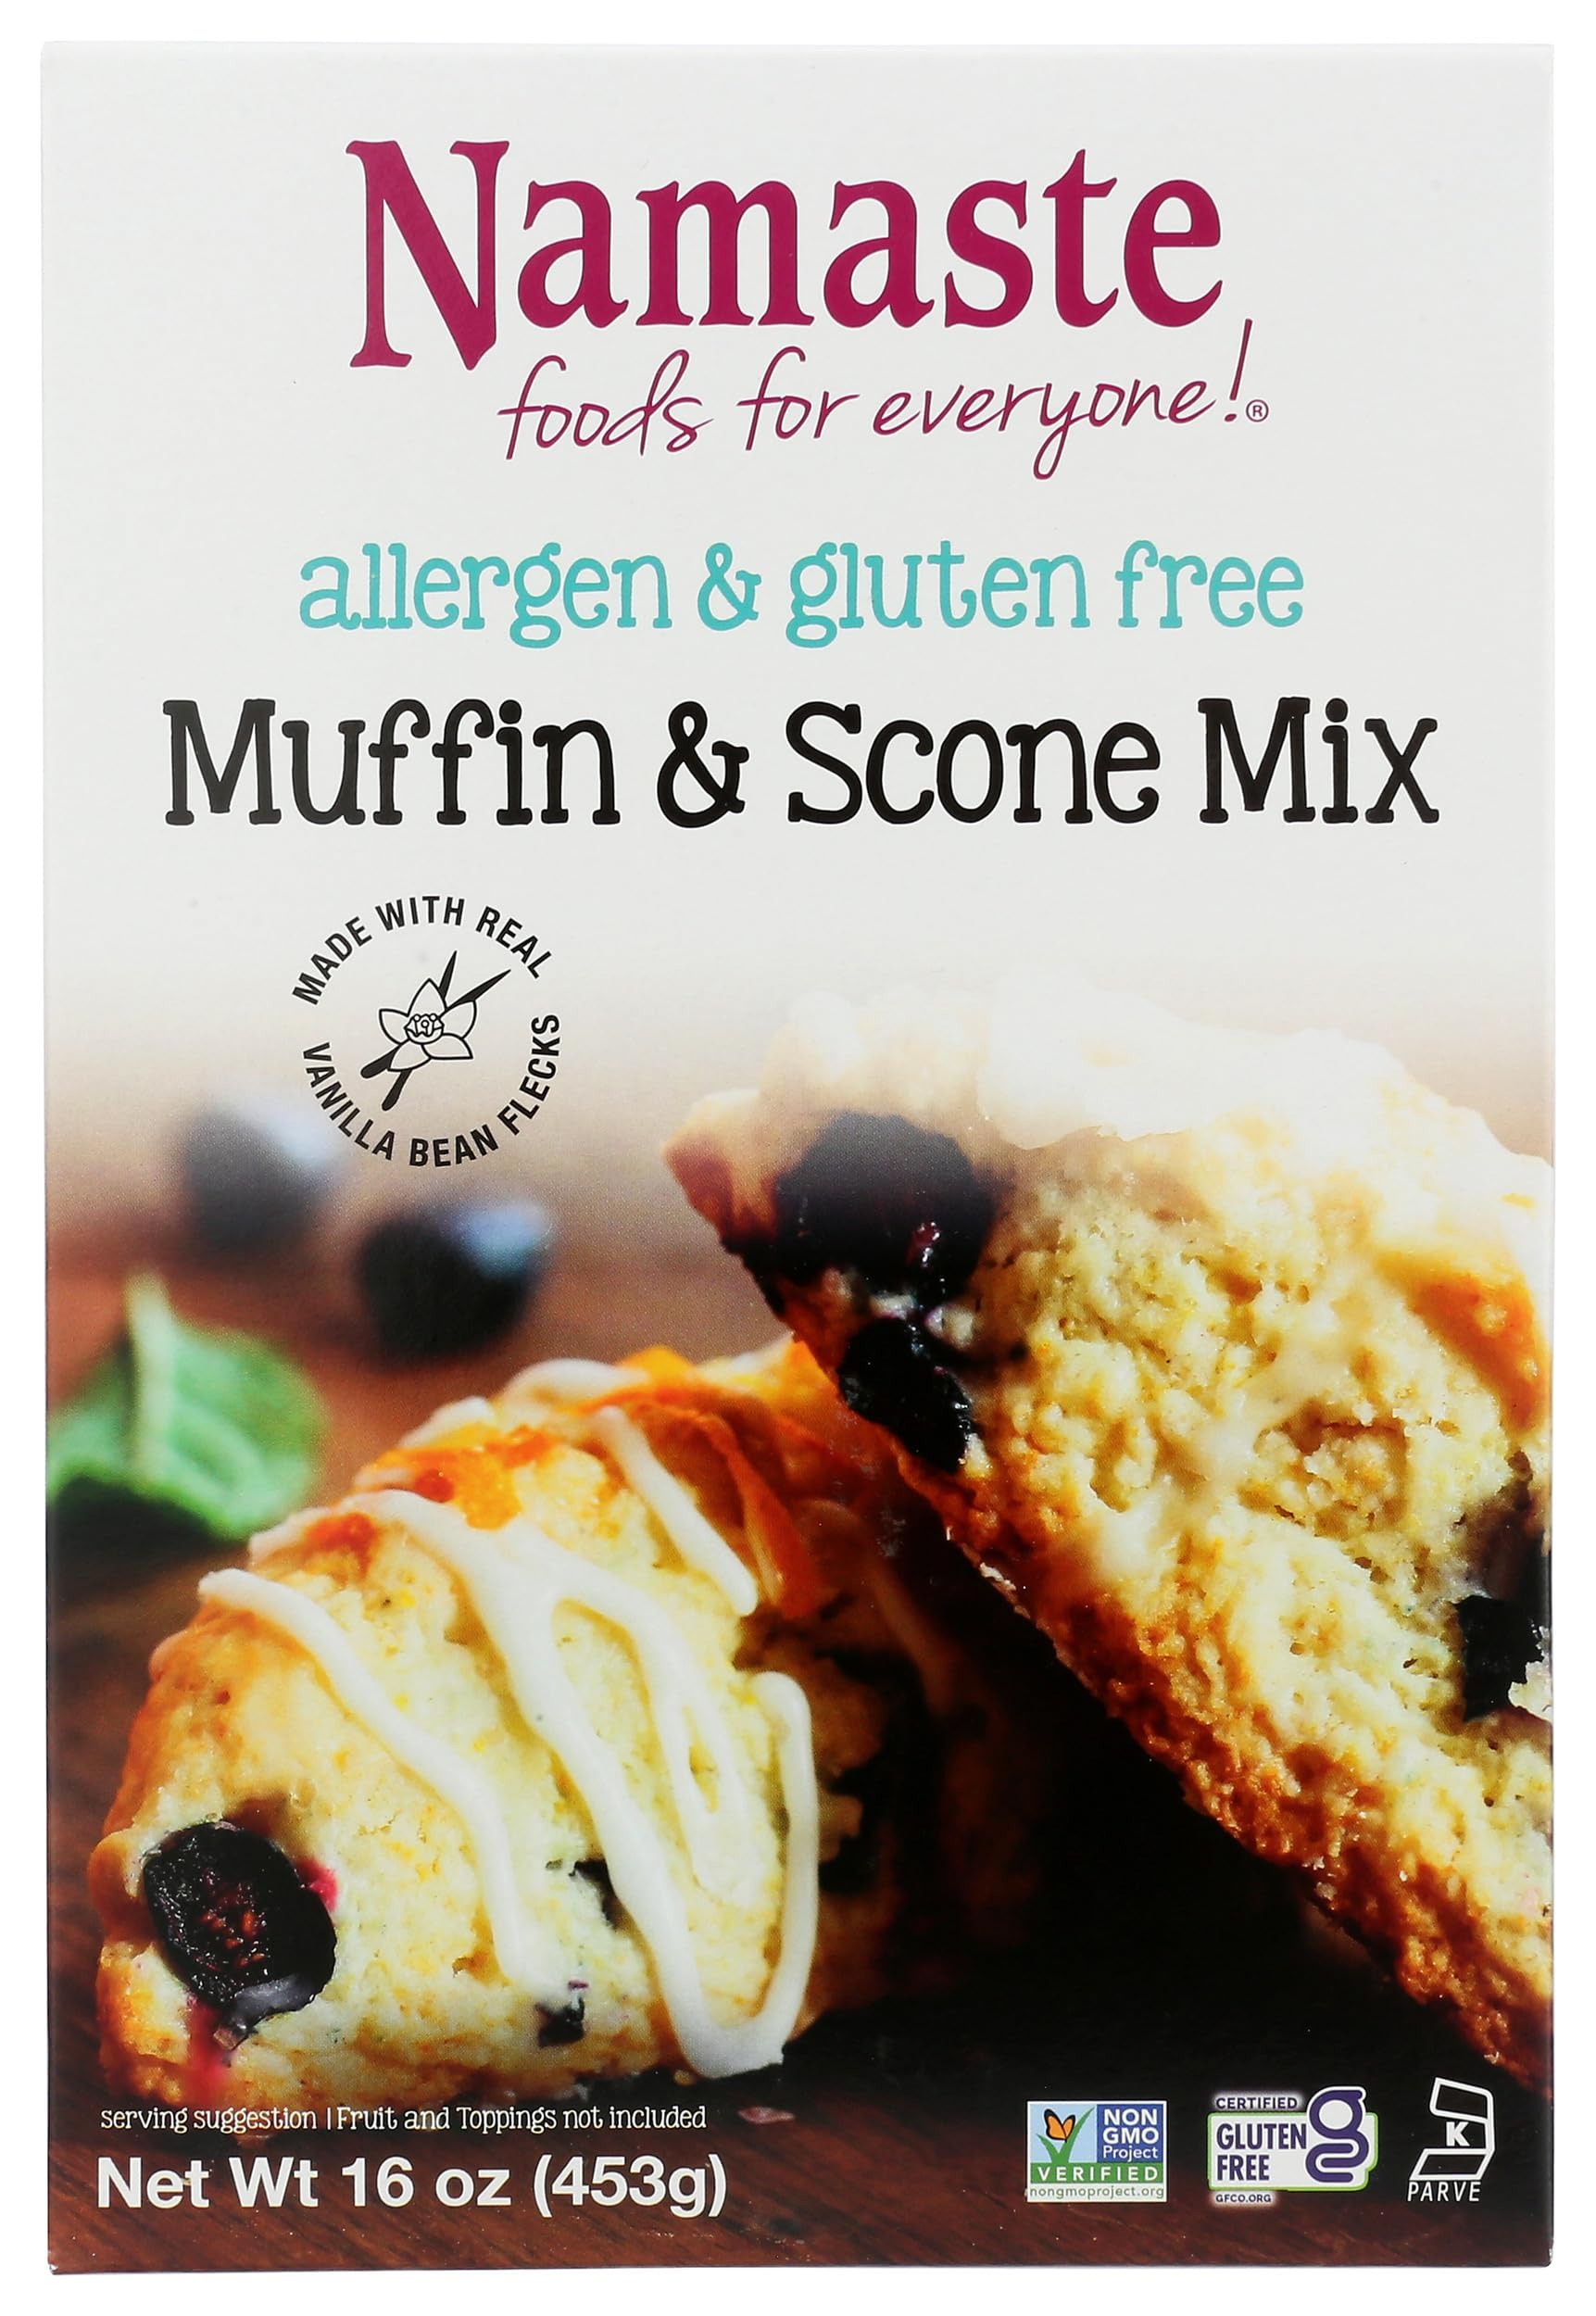
Item Name: Namaste Foods, Gluten Free Muffin & Scone Mix, 16-Ounce Bags (Pack of 6)
Bullet Point 1: Case of 6 mixes (total of 96 oz) Makes 1 dozen
Bullet Point 2: Wheat Free, Gluten Free
Bullet Point 3: Dairy, Corn, Soy, Potato, Casein & Nut Free
Bullet Point 4: Dedicated Facility, made in the USA
Bullet Point 5: All Natural, Kosher Certified
Value: 96.0
Unit: Ounce

Price: 20.84